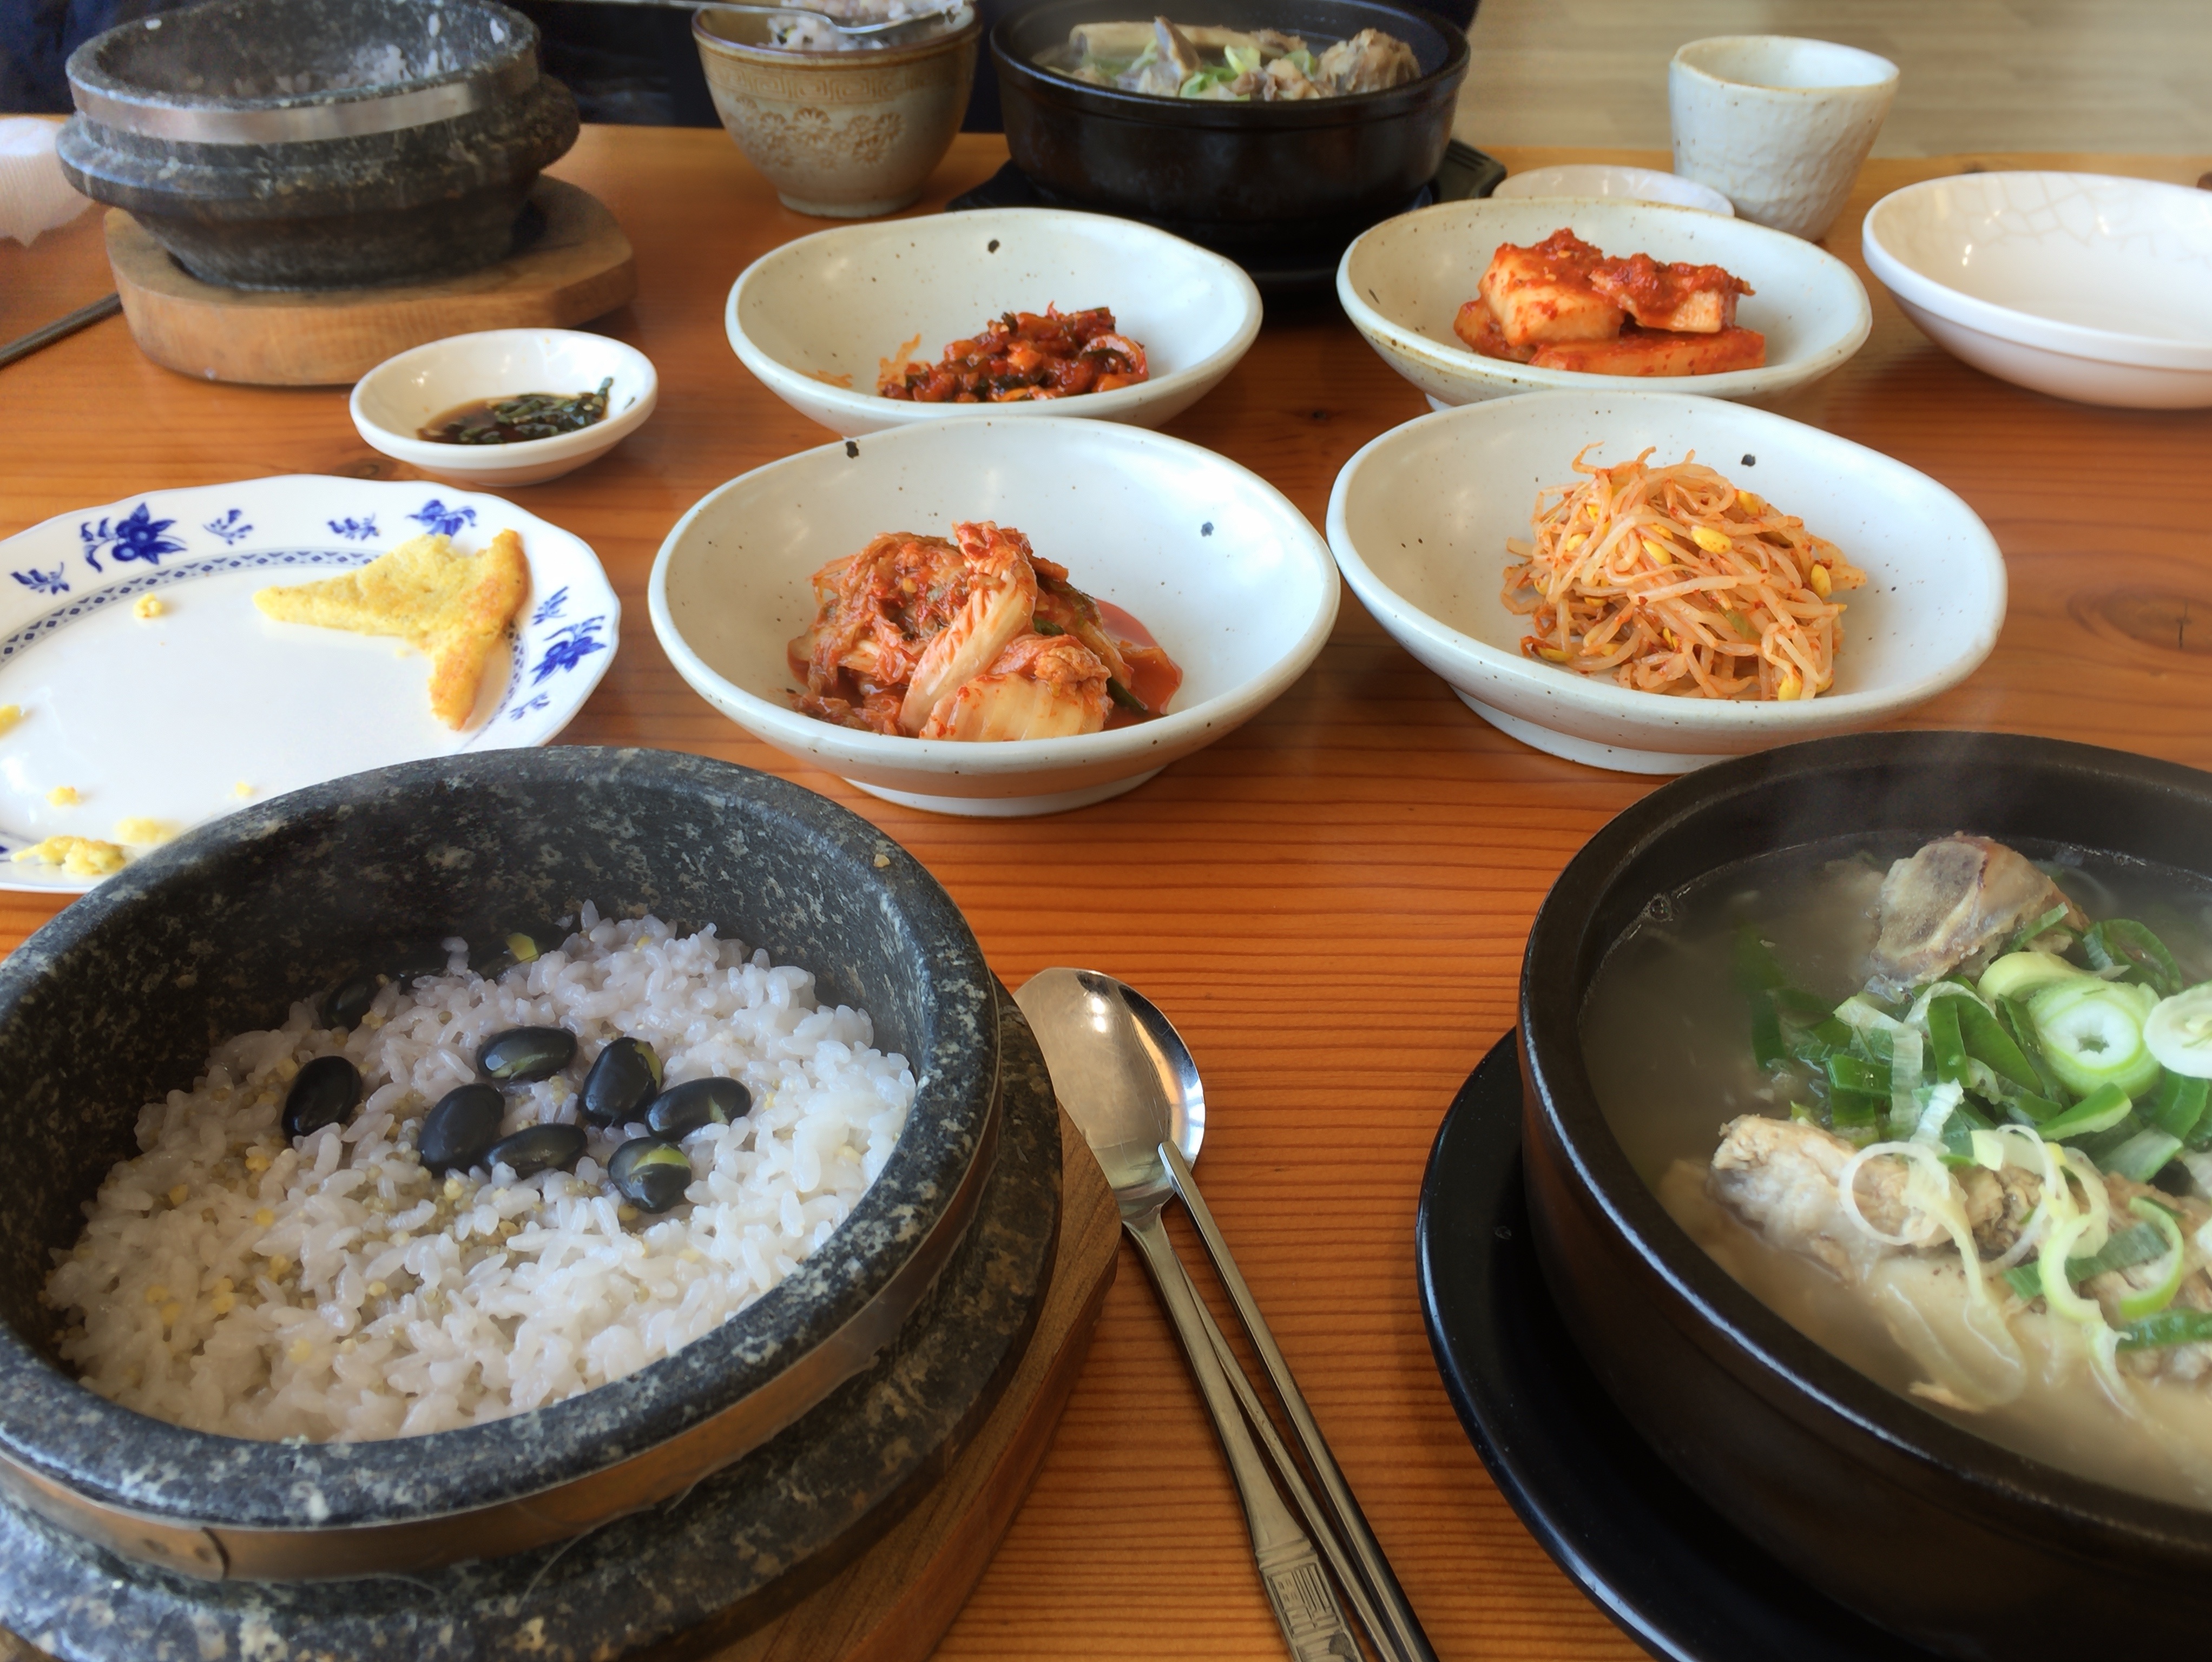
dish, meal, food, lunch, cuisine, asian food, korean, chinese food, steamed rice, galbitang